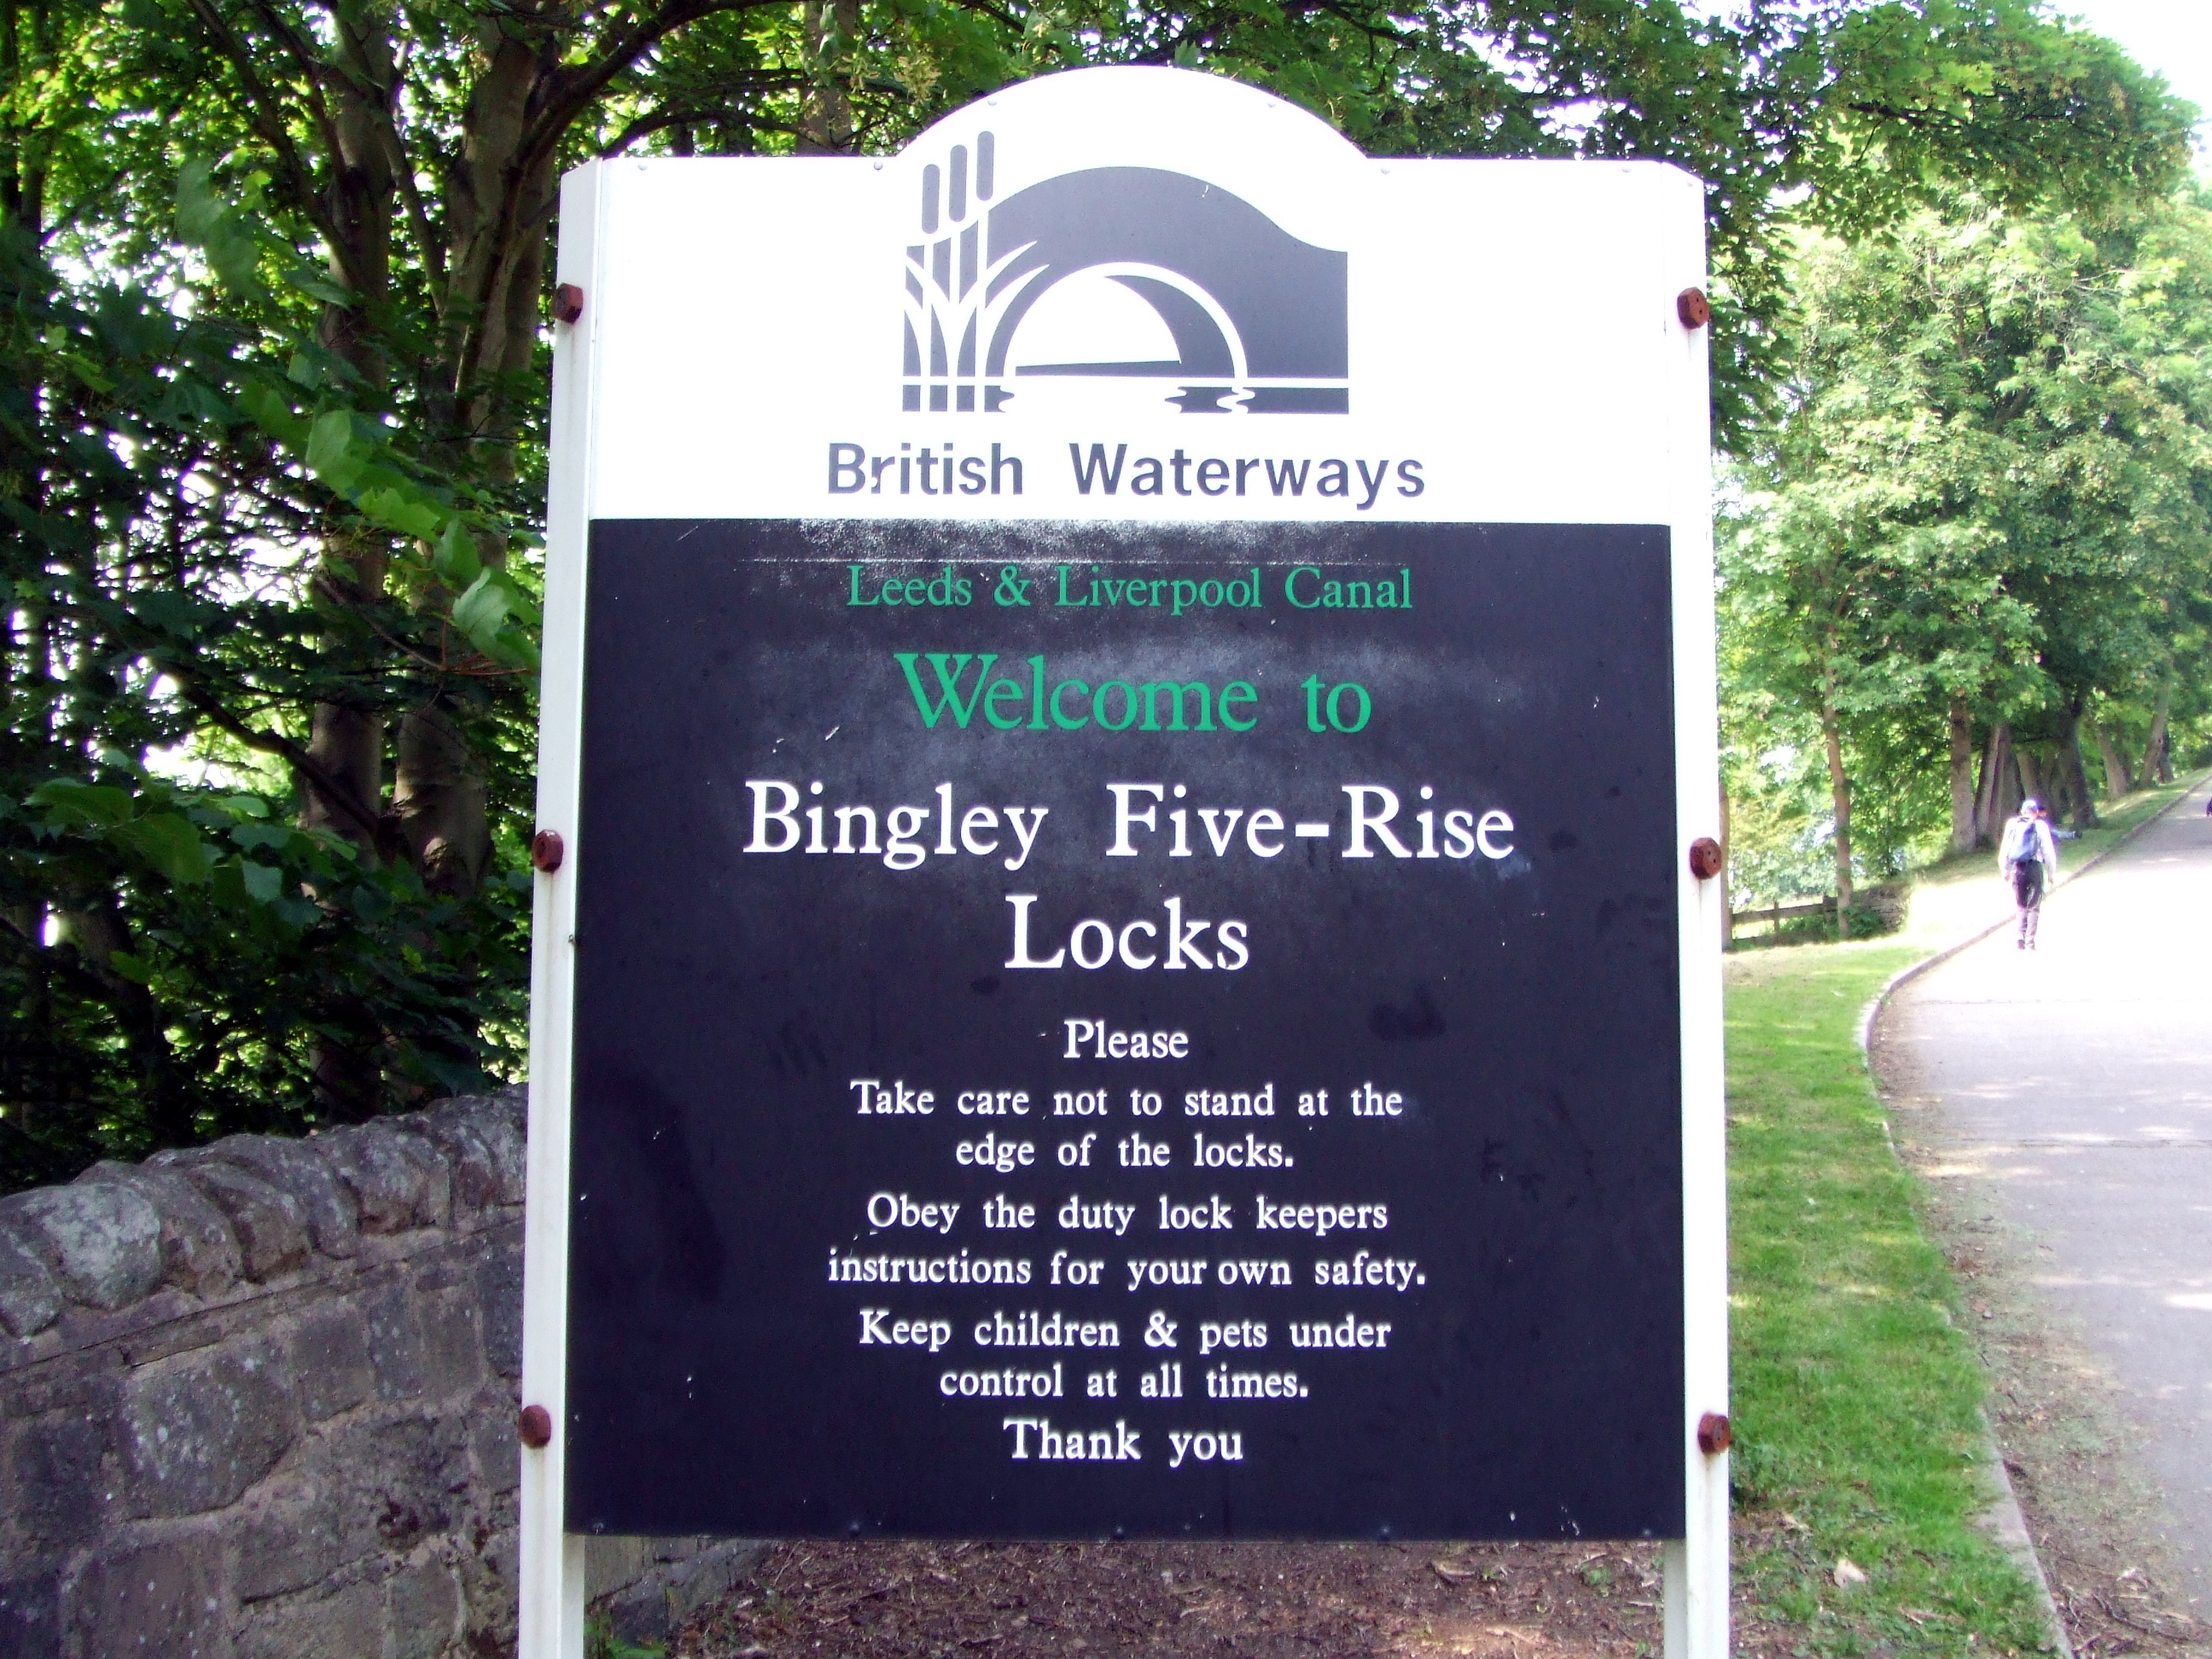
advertising, sign, community, signage, memorial